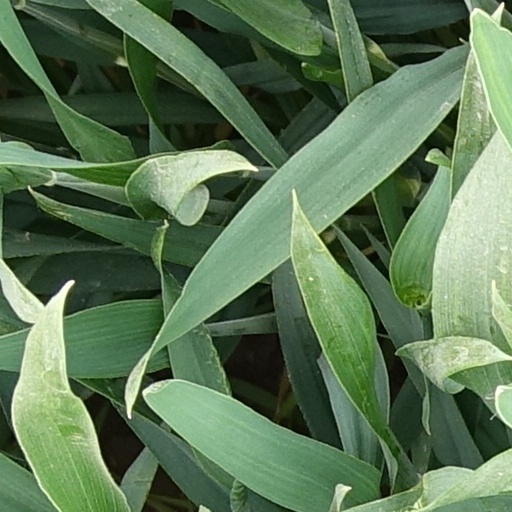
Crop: wheat